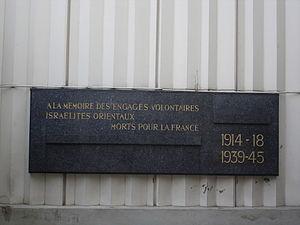
La synagogue Don Isaac Abravanel, appelée aussi synagogue de la Roquette, est une synagogue de rite séfarade, située rue de la Roquette dans le 11ᵉ arrondissement de Paris. Elle est construite en 1962 à la suite de l'afflux dans le quartier de Juifs rapatriés d'Afrique du Nord.
L’histoire des Juifs en France, ou sur le territoire lui correspondant actuellement, semble remonter au Iᵉʳ siècle et se poursuit jusqu’à nos jours, ce qui en fait l’une des plus anciennes présences juives d’Europe occidentale.